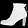
Label: Ankle boot